Alice Chisholm

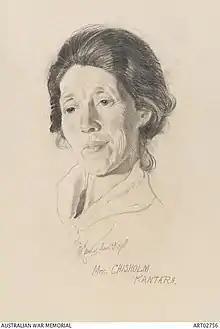
Chisholm at Kantara, Egypt drawn by George Lambert on 25 March 1918

Dame Alice Isabel Chisholm (3 July 1856 – 30 May 1954), known familiarly as "Mother Chisholm", was an Australian woman who provided canteen services for soldiers in Egypt and Palestine during World War I.